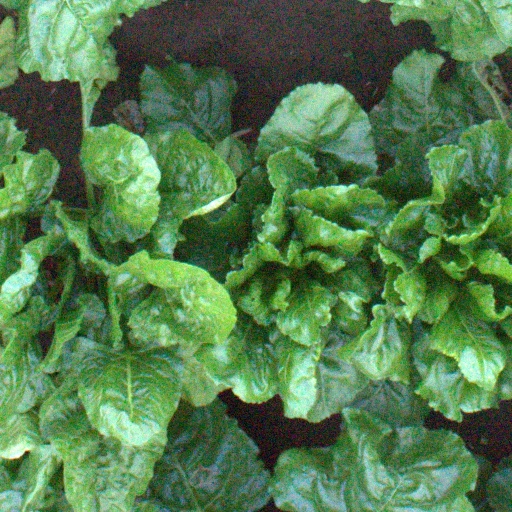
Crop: sugar beet